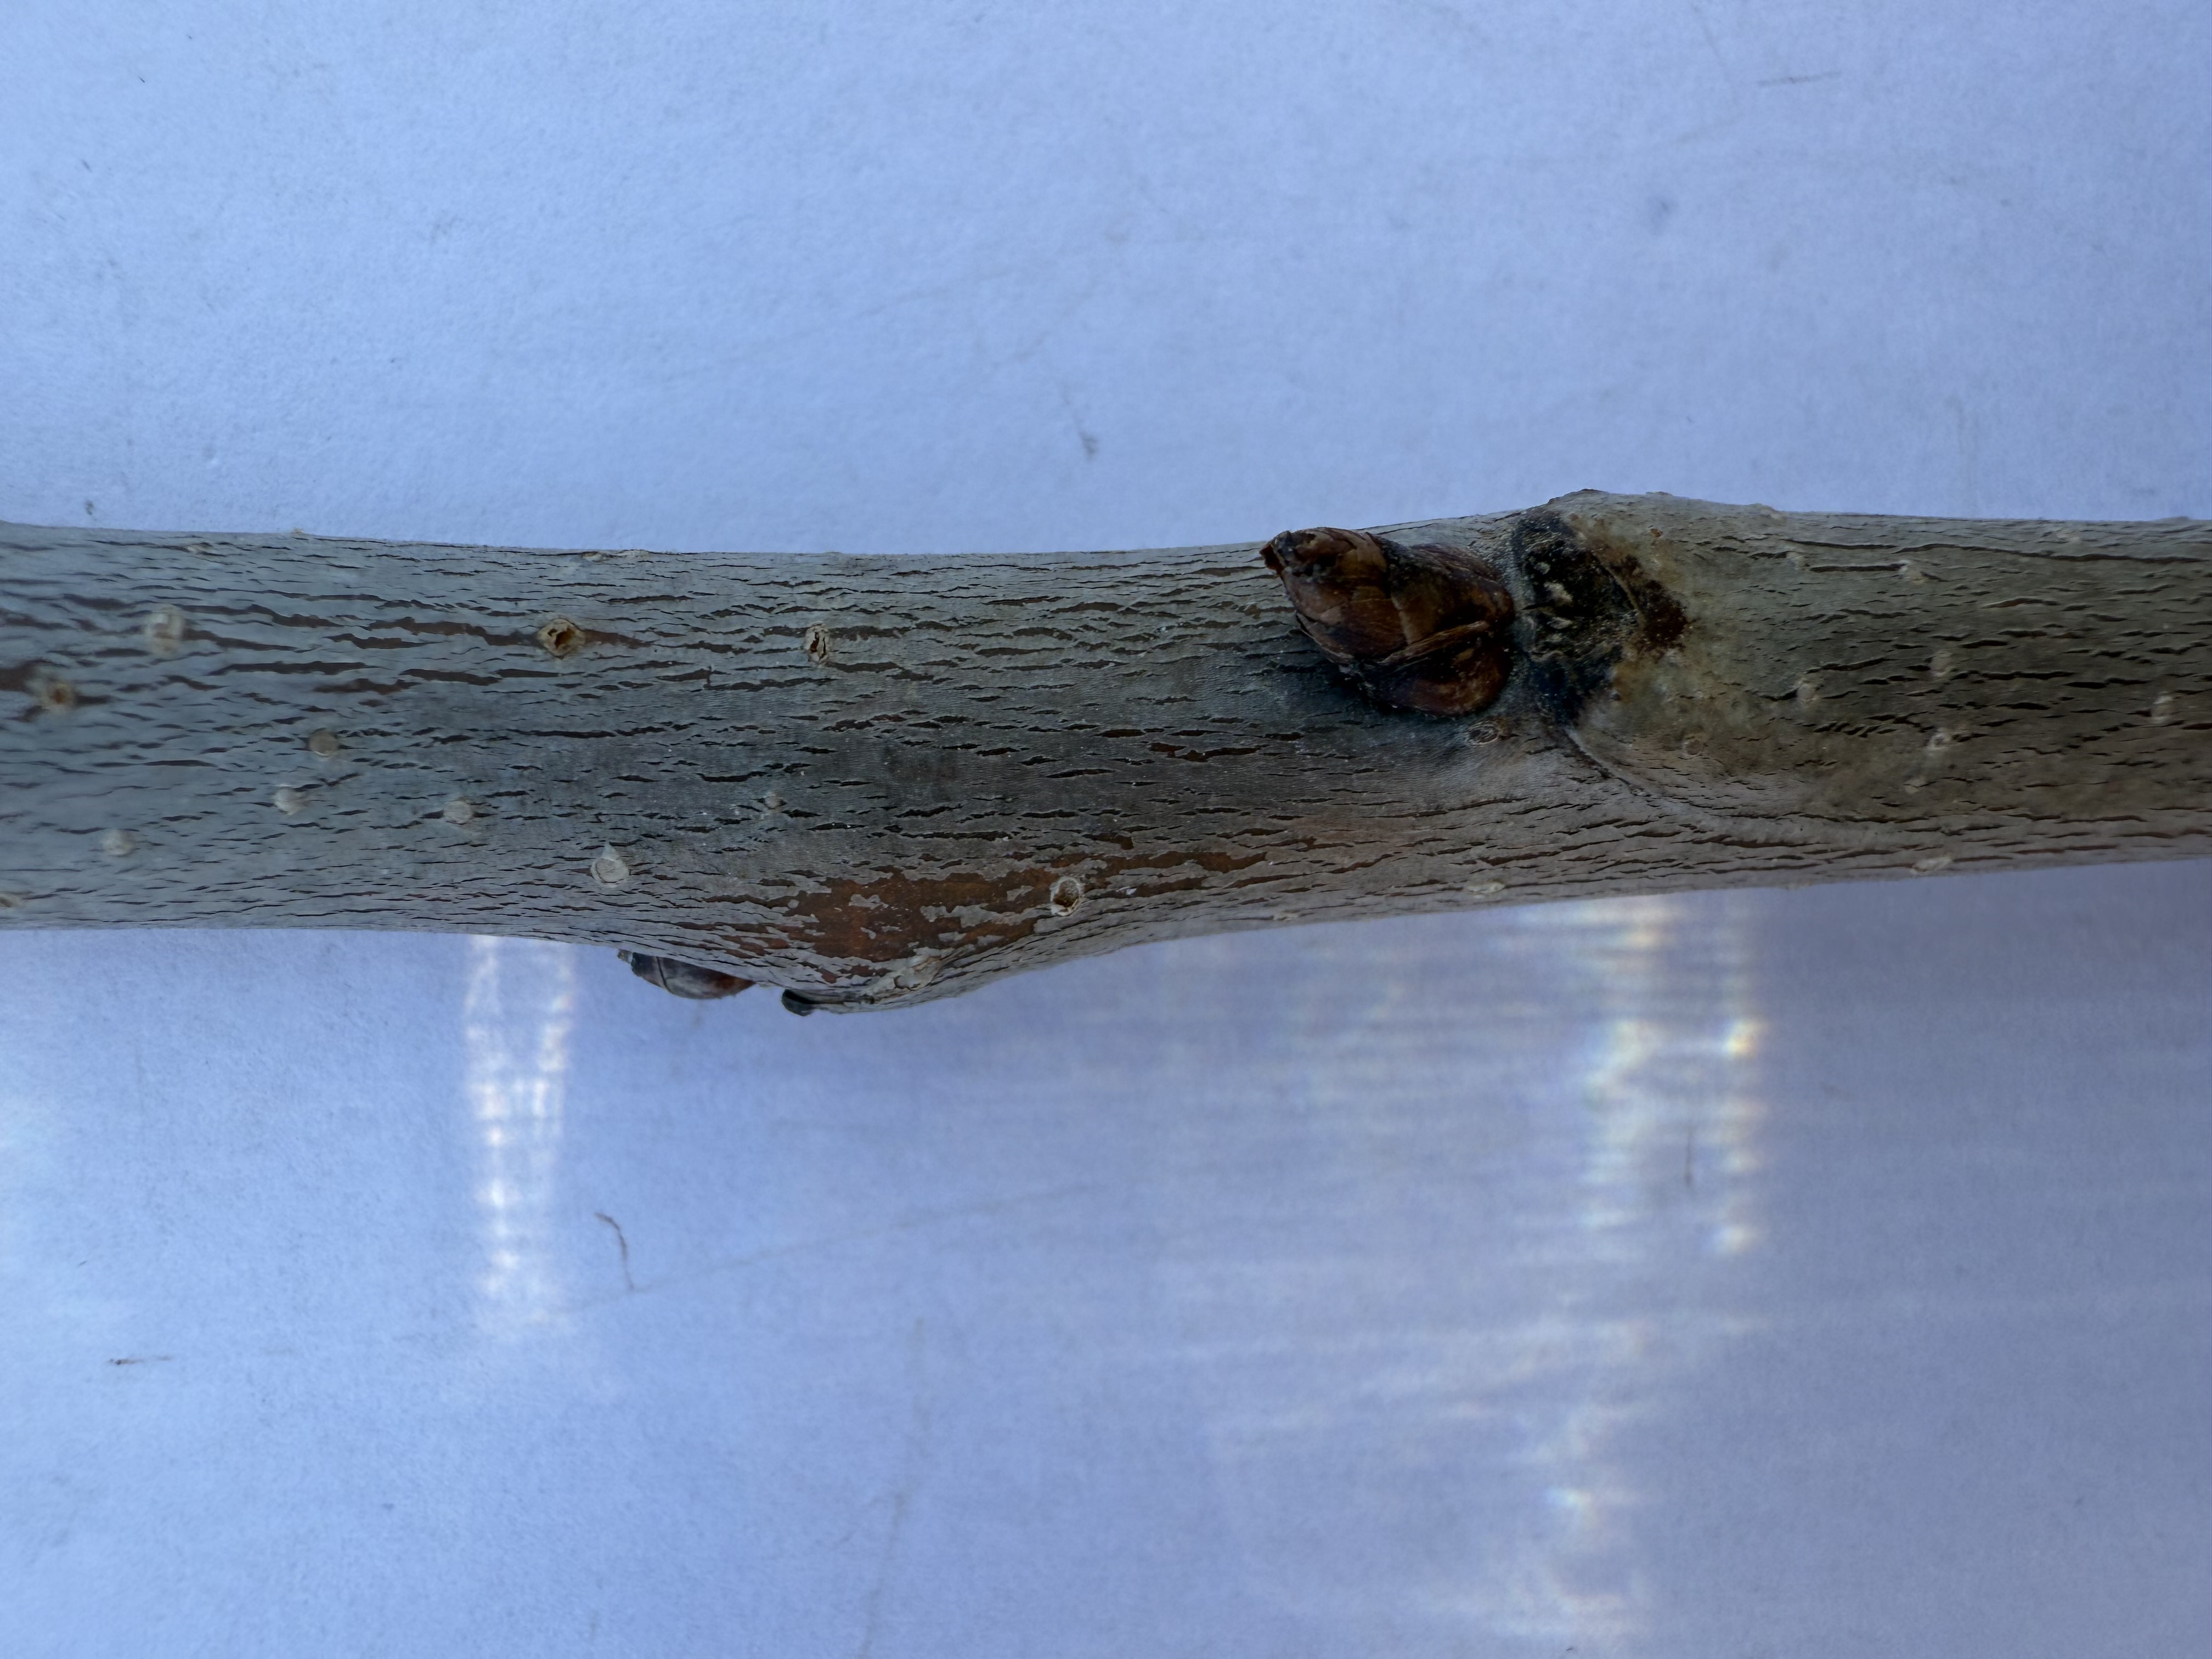
Variety: Yellow Cherry